David F. Gantt

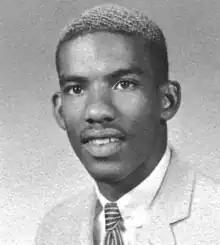
Gantt in 1959

David F. Gantt Jr. (September 12, 1941 – July 1, 2020) was an American politician who served as a member of the New York Assembly from 1983 to 2020 as a member of the Democratic Party. Prior to his Assembly tenure, he was a member of the Monroe County, New York Legislature. He was the first and, until the election of Demond Meeks in 2020, only black person to represent Monroe County in the New York Assembly.